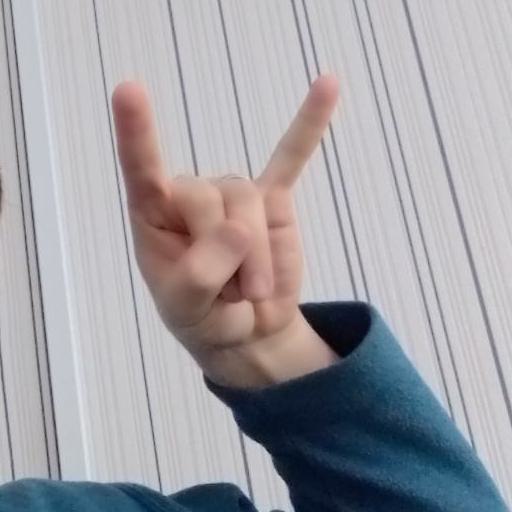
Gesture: rock